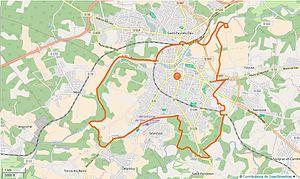
Dax (75879) Limite communale This map was created from OpenStreetMap project data, collected by the community. This map may be incomplete, and may contain errors. Don't rely solely on it for navigation.
Dax est une commune du sud-ouest de la France, située dans le département des Landes. Elle appartient à l'ancienne province de Gascogne. C'est une station thermale très fréquentée. Ses habitants sont appelés les Dacquois.